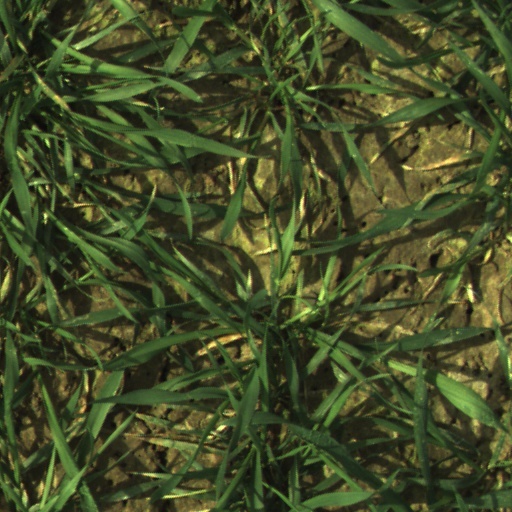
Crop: wheat